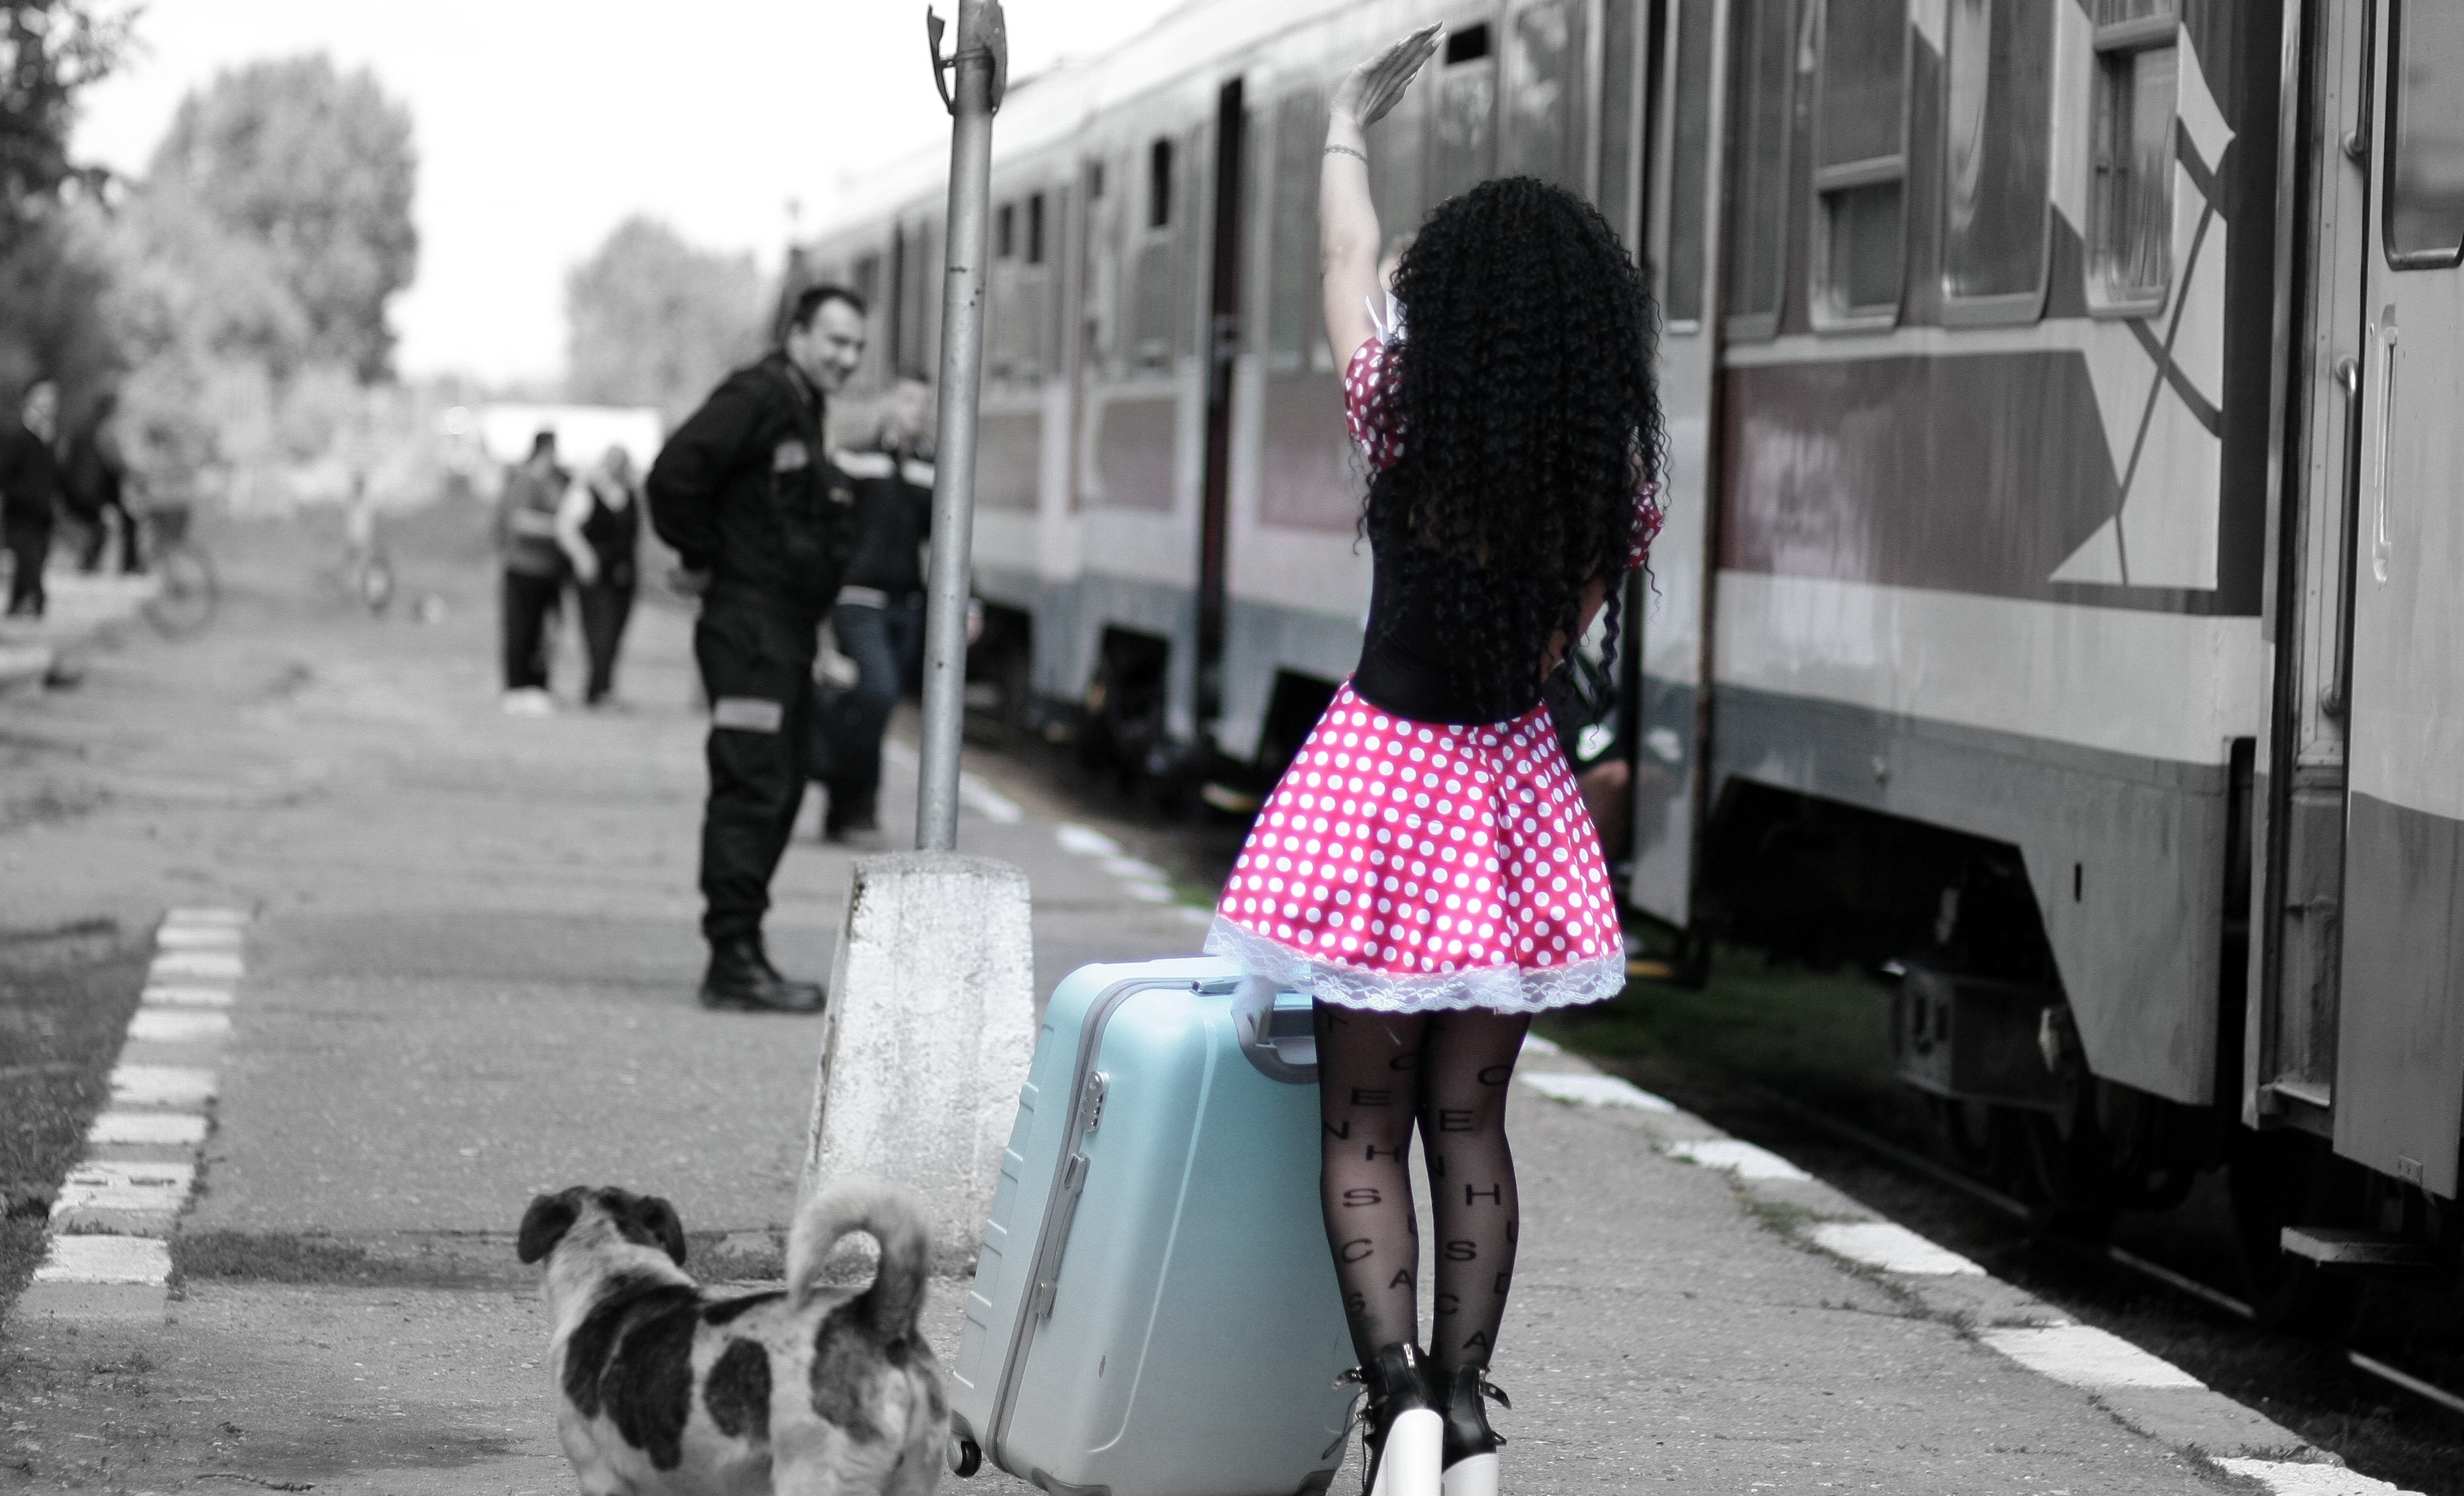
pedestrian, walking, girl, road, street, dog, red, train station, monochrome, dress, infrastructure, snapshot, peron, baggage, dog walking, polka dots